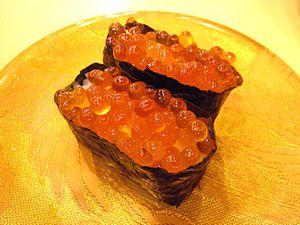
Le sushi est un plat traditionnel japonais, composé d'un riz vinaigré appelé shari combiné avec un autre ingrédient appelé neta qui est habituellement du poisson cru ou des fruits de mer. Cette forme d'art culinaire est un des emblèmes de la cuisine japonaise dans le monde, alors que sa consommation n'est qu'occasionnelle au Japon. Les types de sushis les plus répandus sont les nigirizushi, constitués d'une boule de shari formée à la main recouverte d'une tranche de neta, les makizushi qui sont des rouleaux de nori renfermant du shari et d'autres ingrédients ou le chirashizushi composé de shari recouvert de divers accompagnements. Il ne faut pas confondre les sushis avec les sashimis, un plat japonais constitué de tranches de poisson cru.